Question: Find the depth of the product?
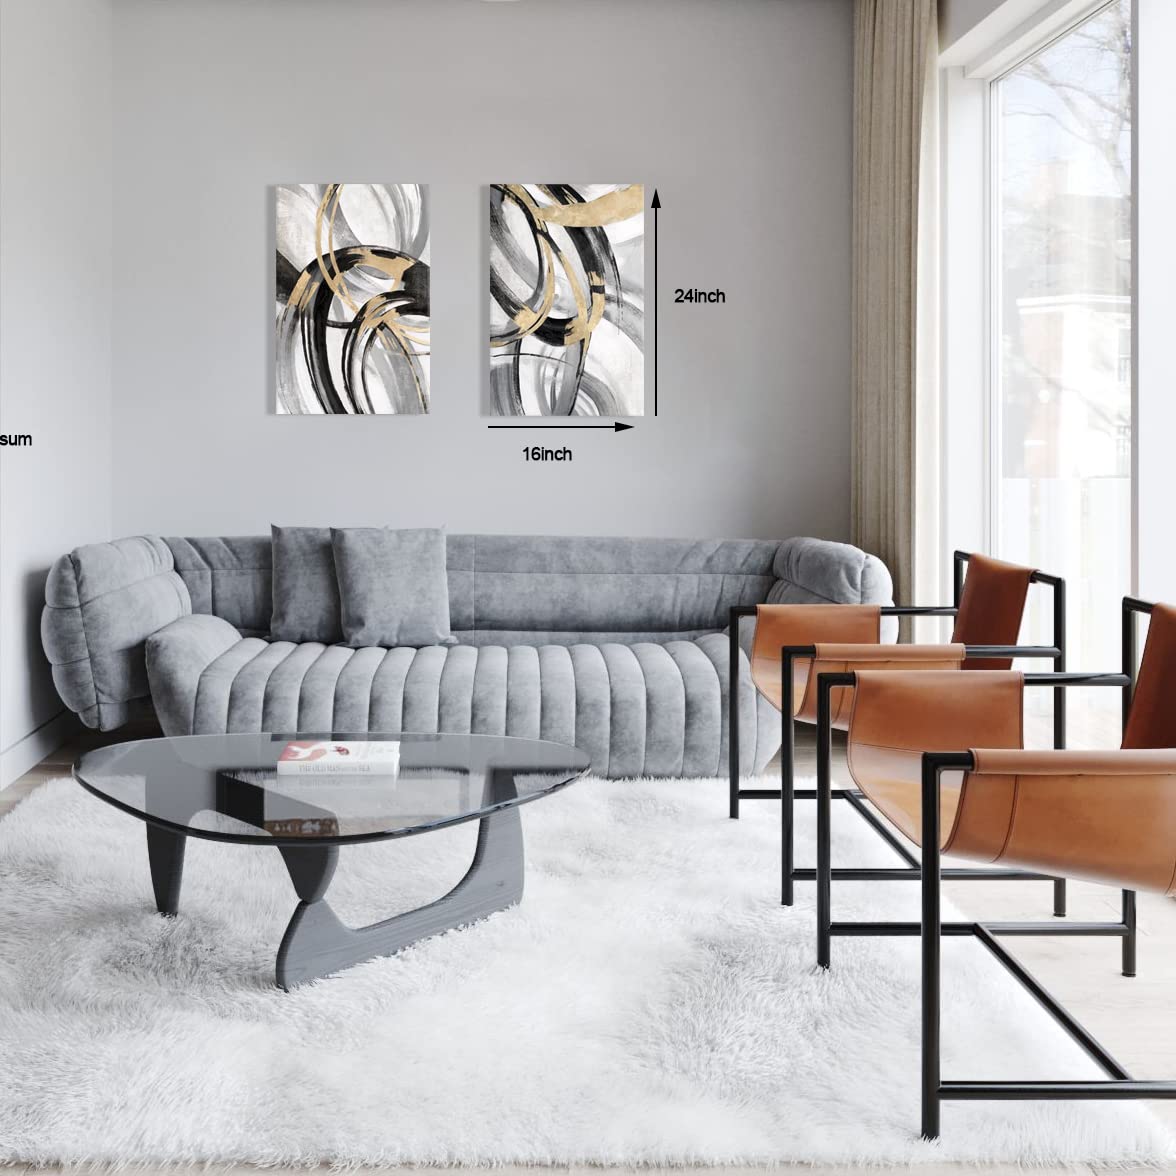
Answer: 24.0 inch